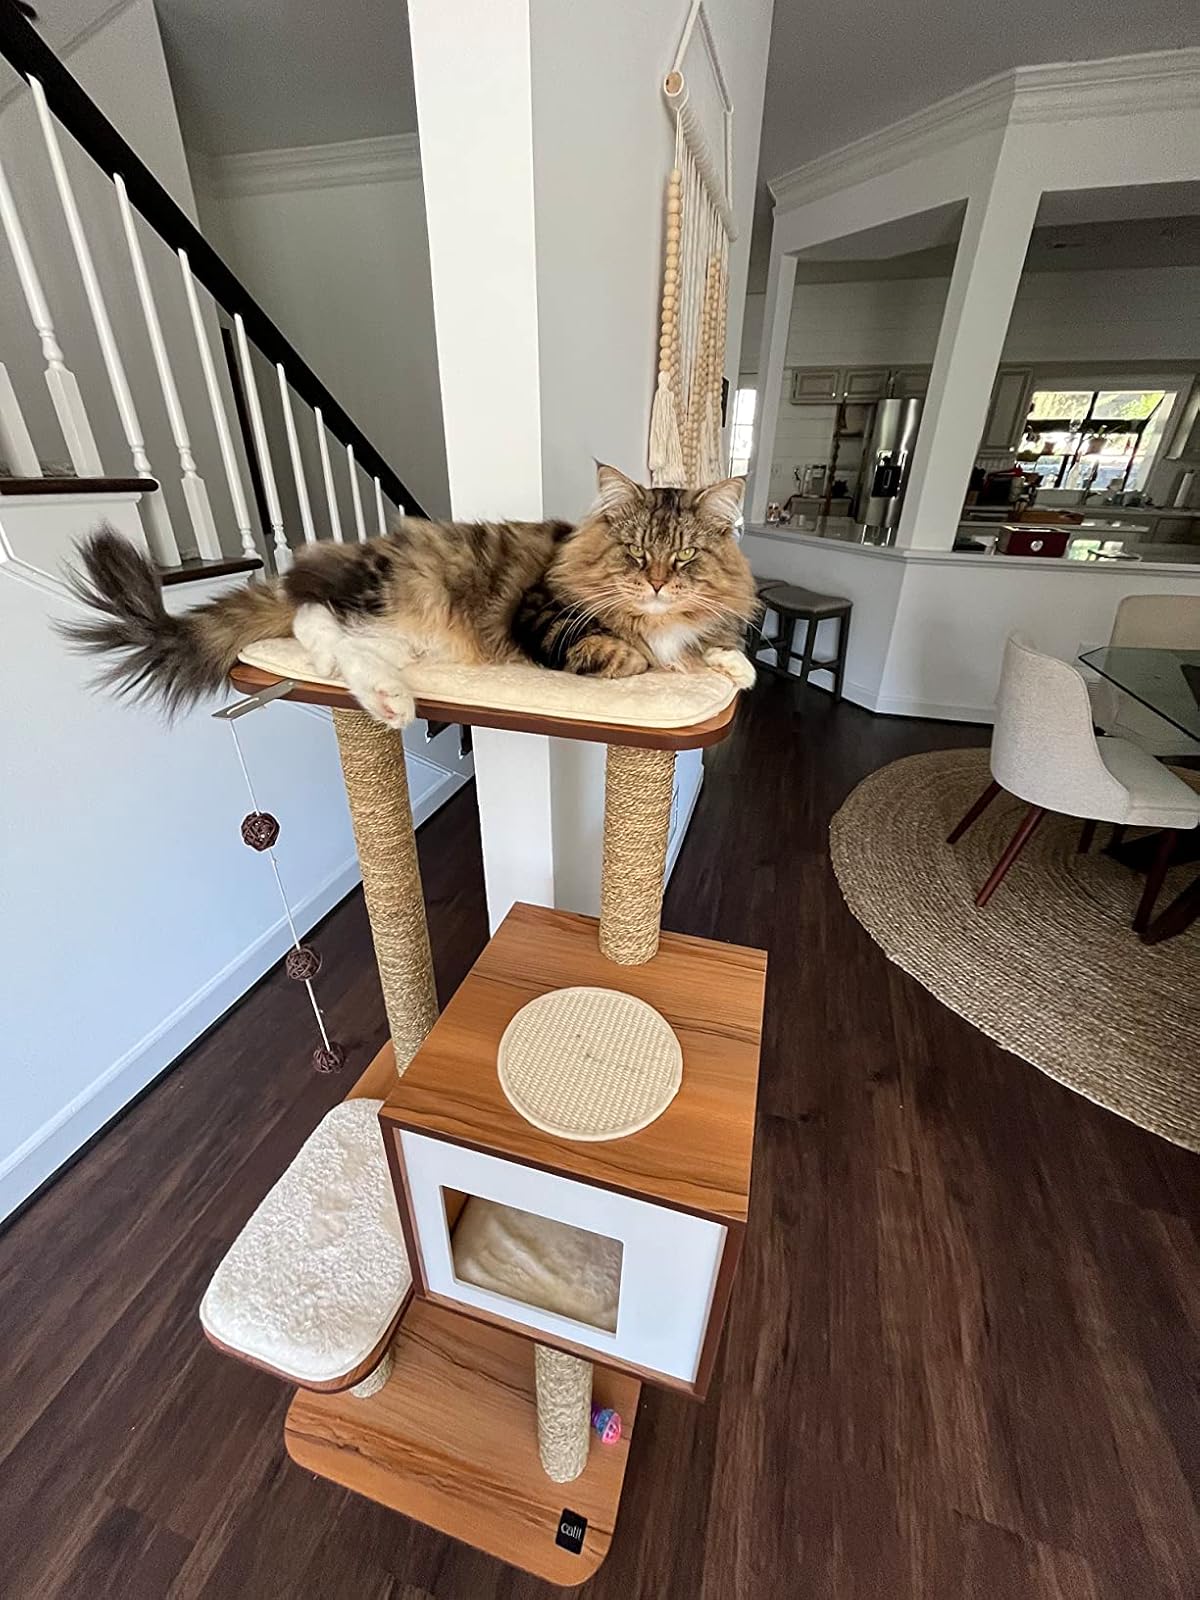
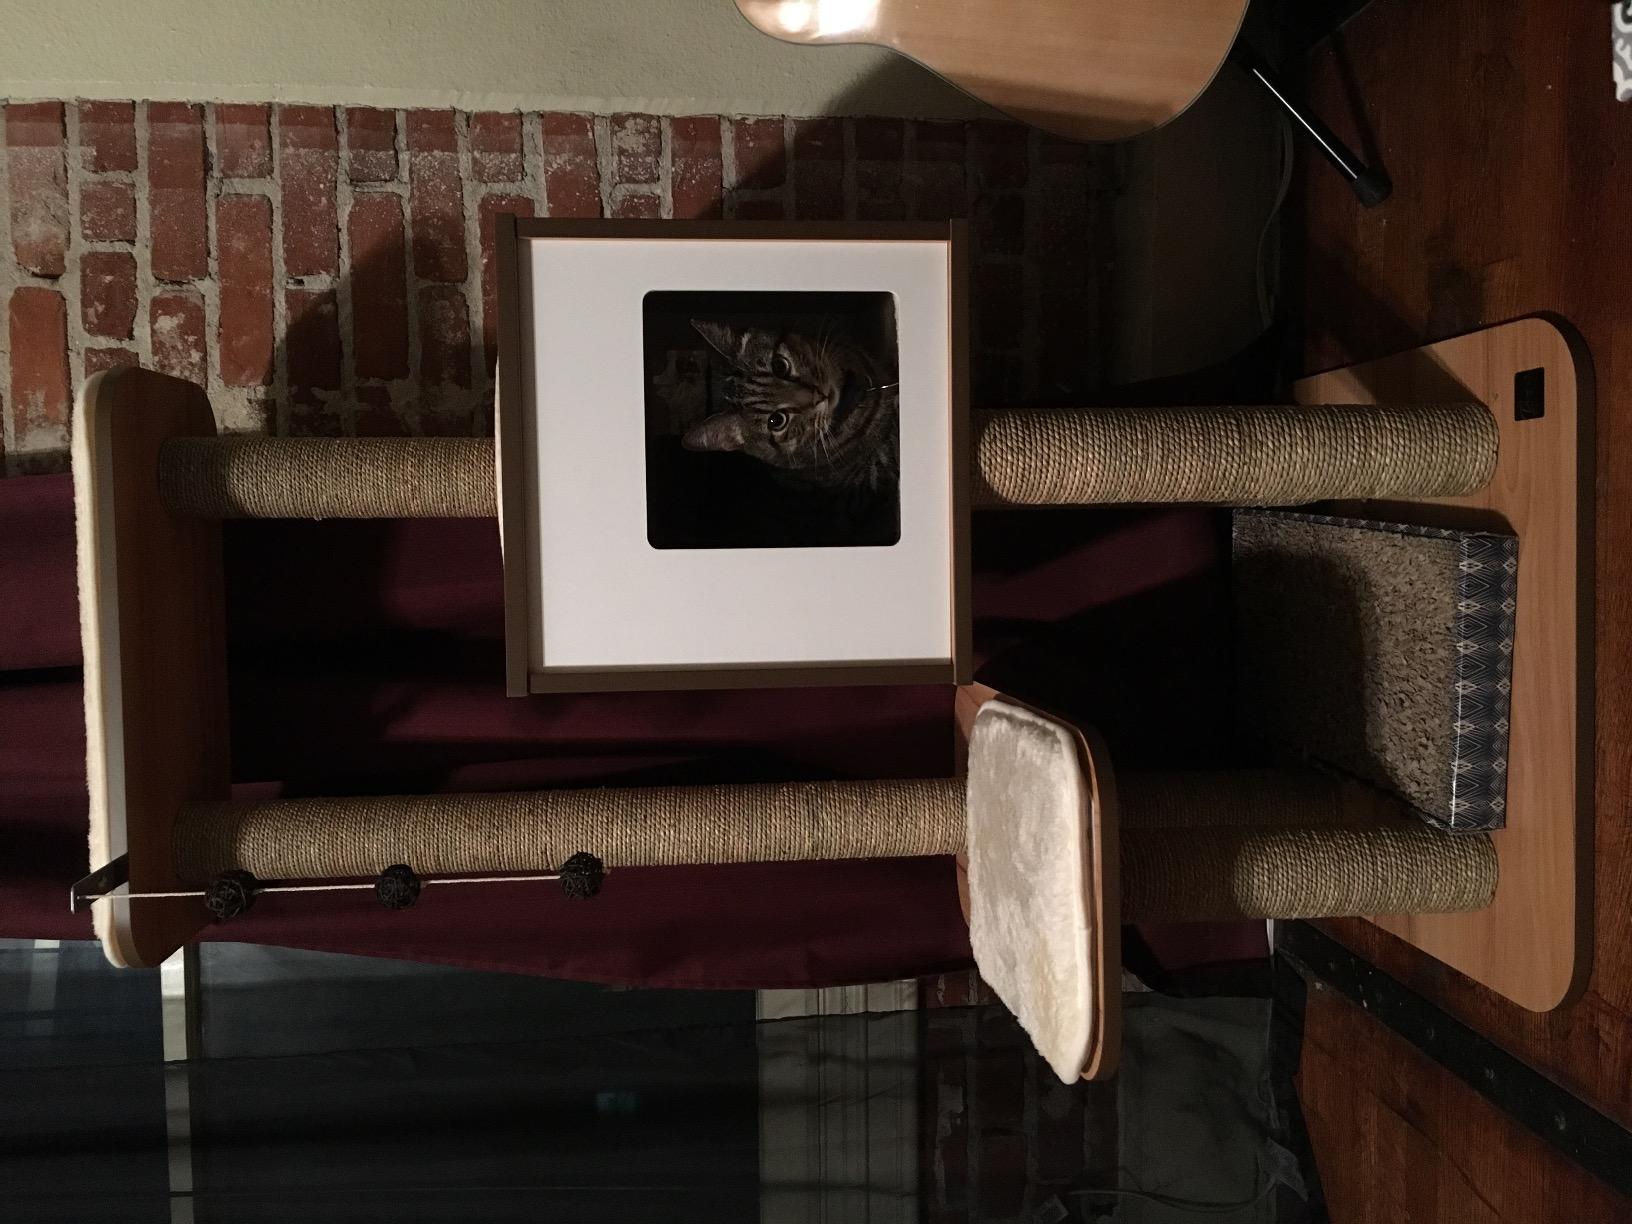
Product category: items_cat tree
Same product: yes